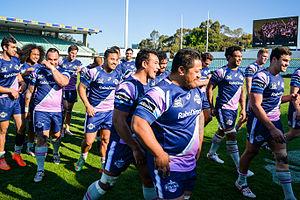
Le Melbourne Rising est une franchise professionnelle australienne de rugby à XV, située dans l'État de Victoria, qui évolue dans le National Rugby Championship.